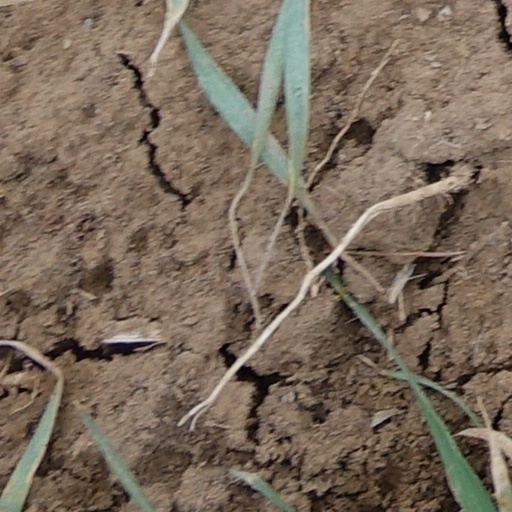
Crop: wheat